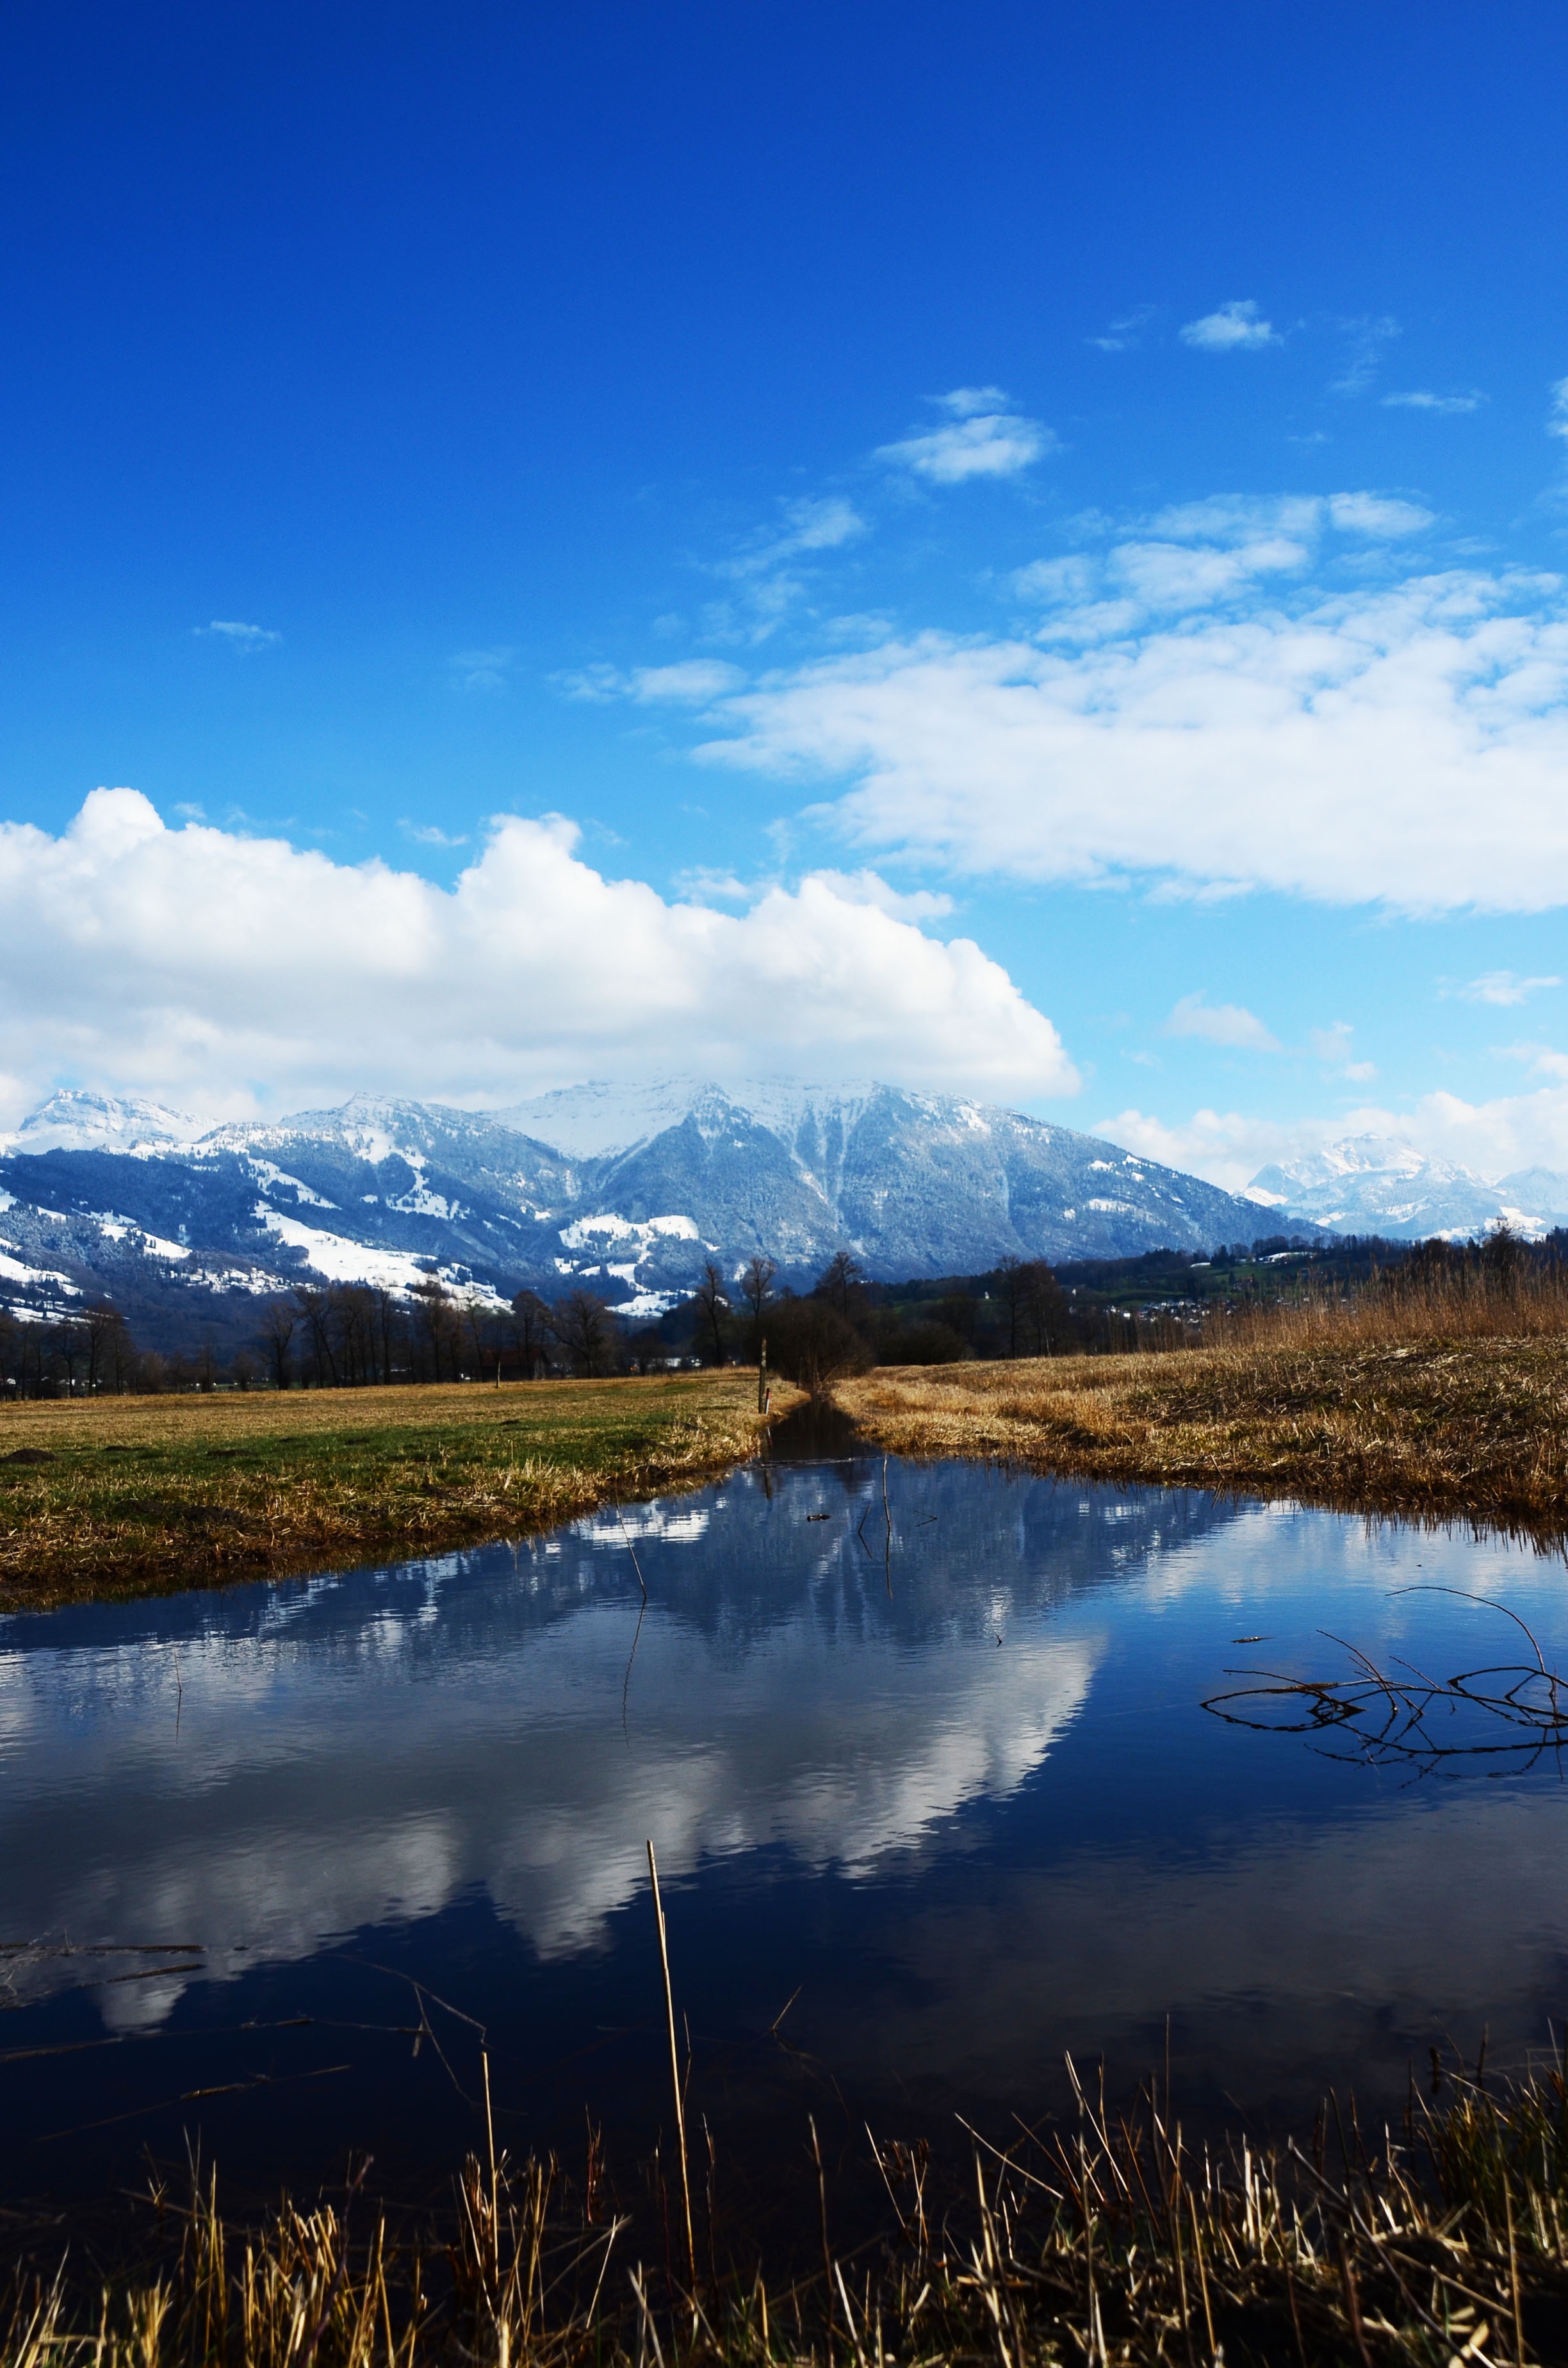
landscape, sea, tree, water, nature, grass, horizon, wilderness, mountain, cloud, sky, sunrise, meadow, sunlight, morning, hill, lake, dawn, river, mountain range, dusk, evening, reflection, reservoir, body of water, wetland, fell, habitat, loch, rural area, landform, natural environment, geographical feature, atmospheric phenomenon, mountainous landforms